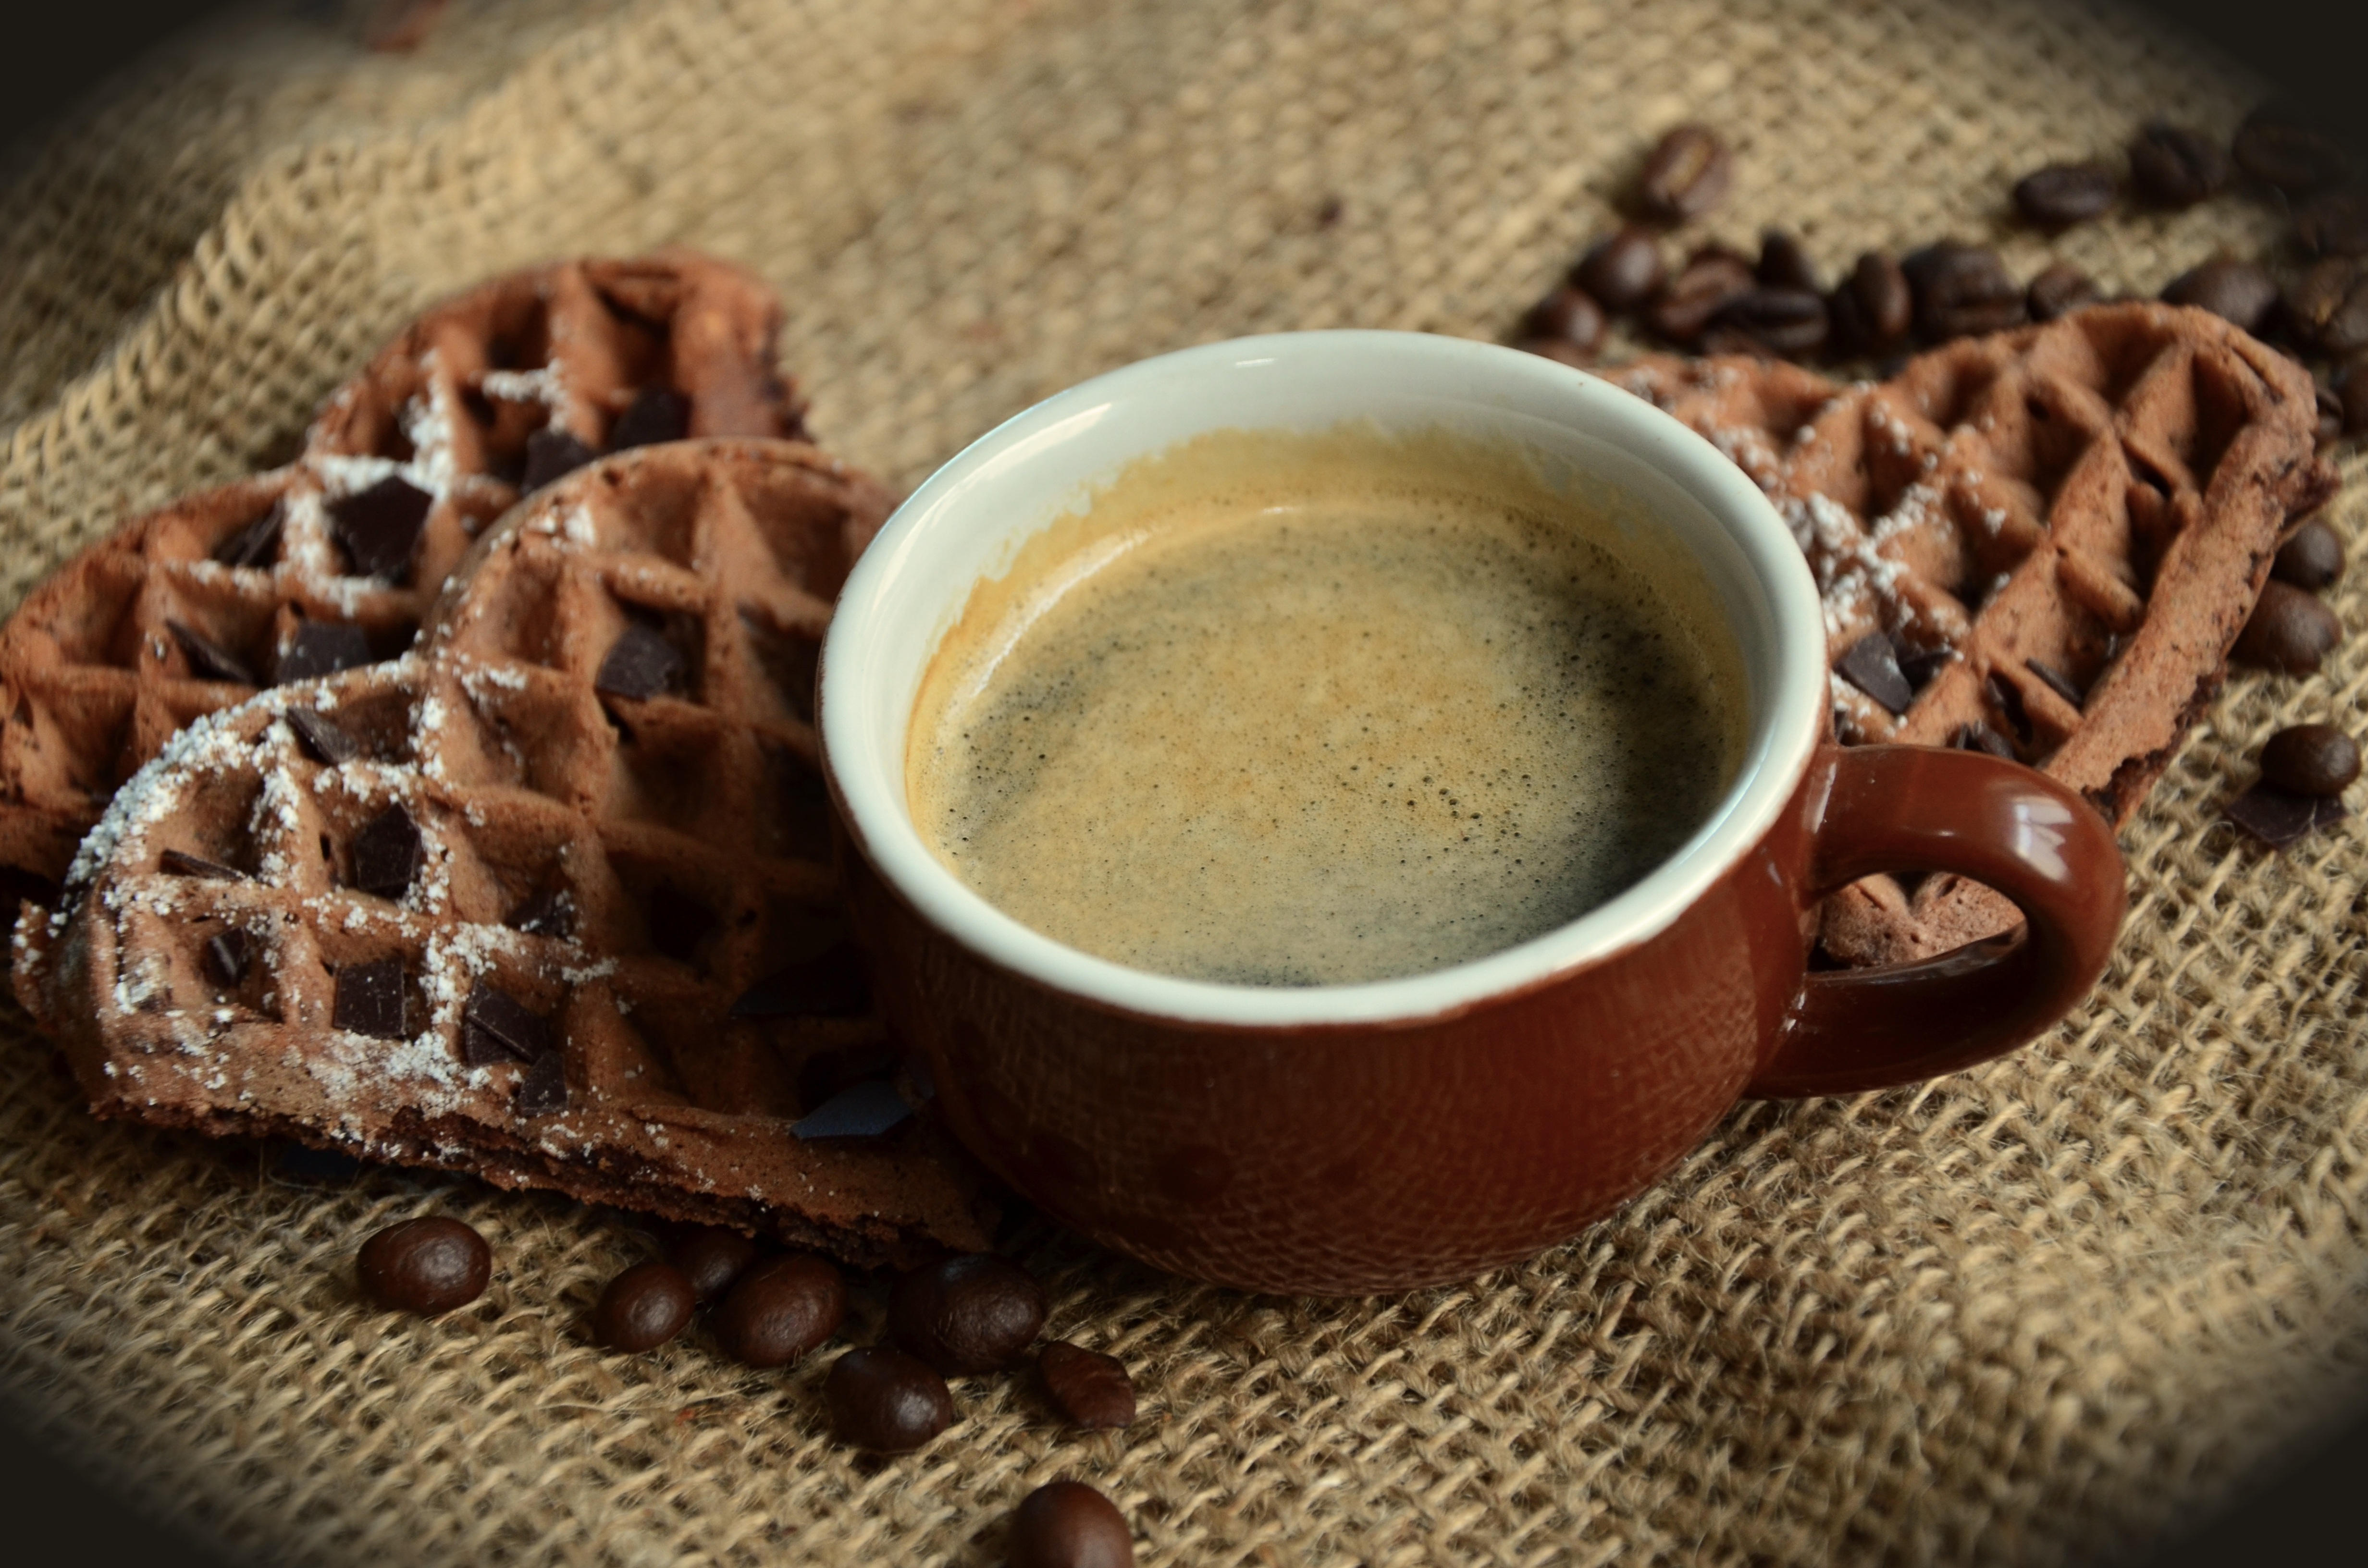
coffee, dark, foam, aroma, cup, dish, meal, food, brown, drink, breakfast, coffee cup, delicious, baked, pastries, caffeine, waffles, beans, enjoy, benefit from, aromatic, coffee break, flavor, coffee beans, drink coffee, turkish coffee, waffle heart, masala chai